Harry Arthur Saintsbury

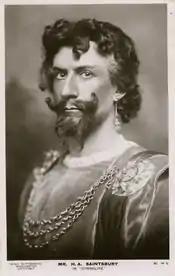
Saintsbury as Iachimo in Cymbeline, c. 1906

As 'Jay Nibb', Saintsbury wrote several plays for the stage. Those produced include "Betrayed by a Kiss" (1891), "The Friend of the People" (1893), "The Doctor's Shadow" (1896), "His Relations" (1896), "The Eleventh Hour" (1896, in collaboration with Ronald MacDonald), "The Three Musketeers" (1898), "Chicot the Jester" (1898), "The First Night" (1899), "Don Caesar de Bazan" (1899), and "Jim: a Romance of Cockayne" (1903).